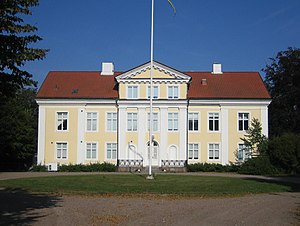
Säbyholm
Säbyholm 2006
Säbyholm er et gods i Säby sogn, i det tidligere Rönnebergs herred, Landskrona kommun, Skåne